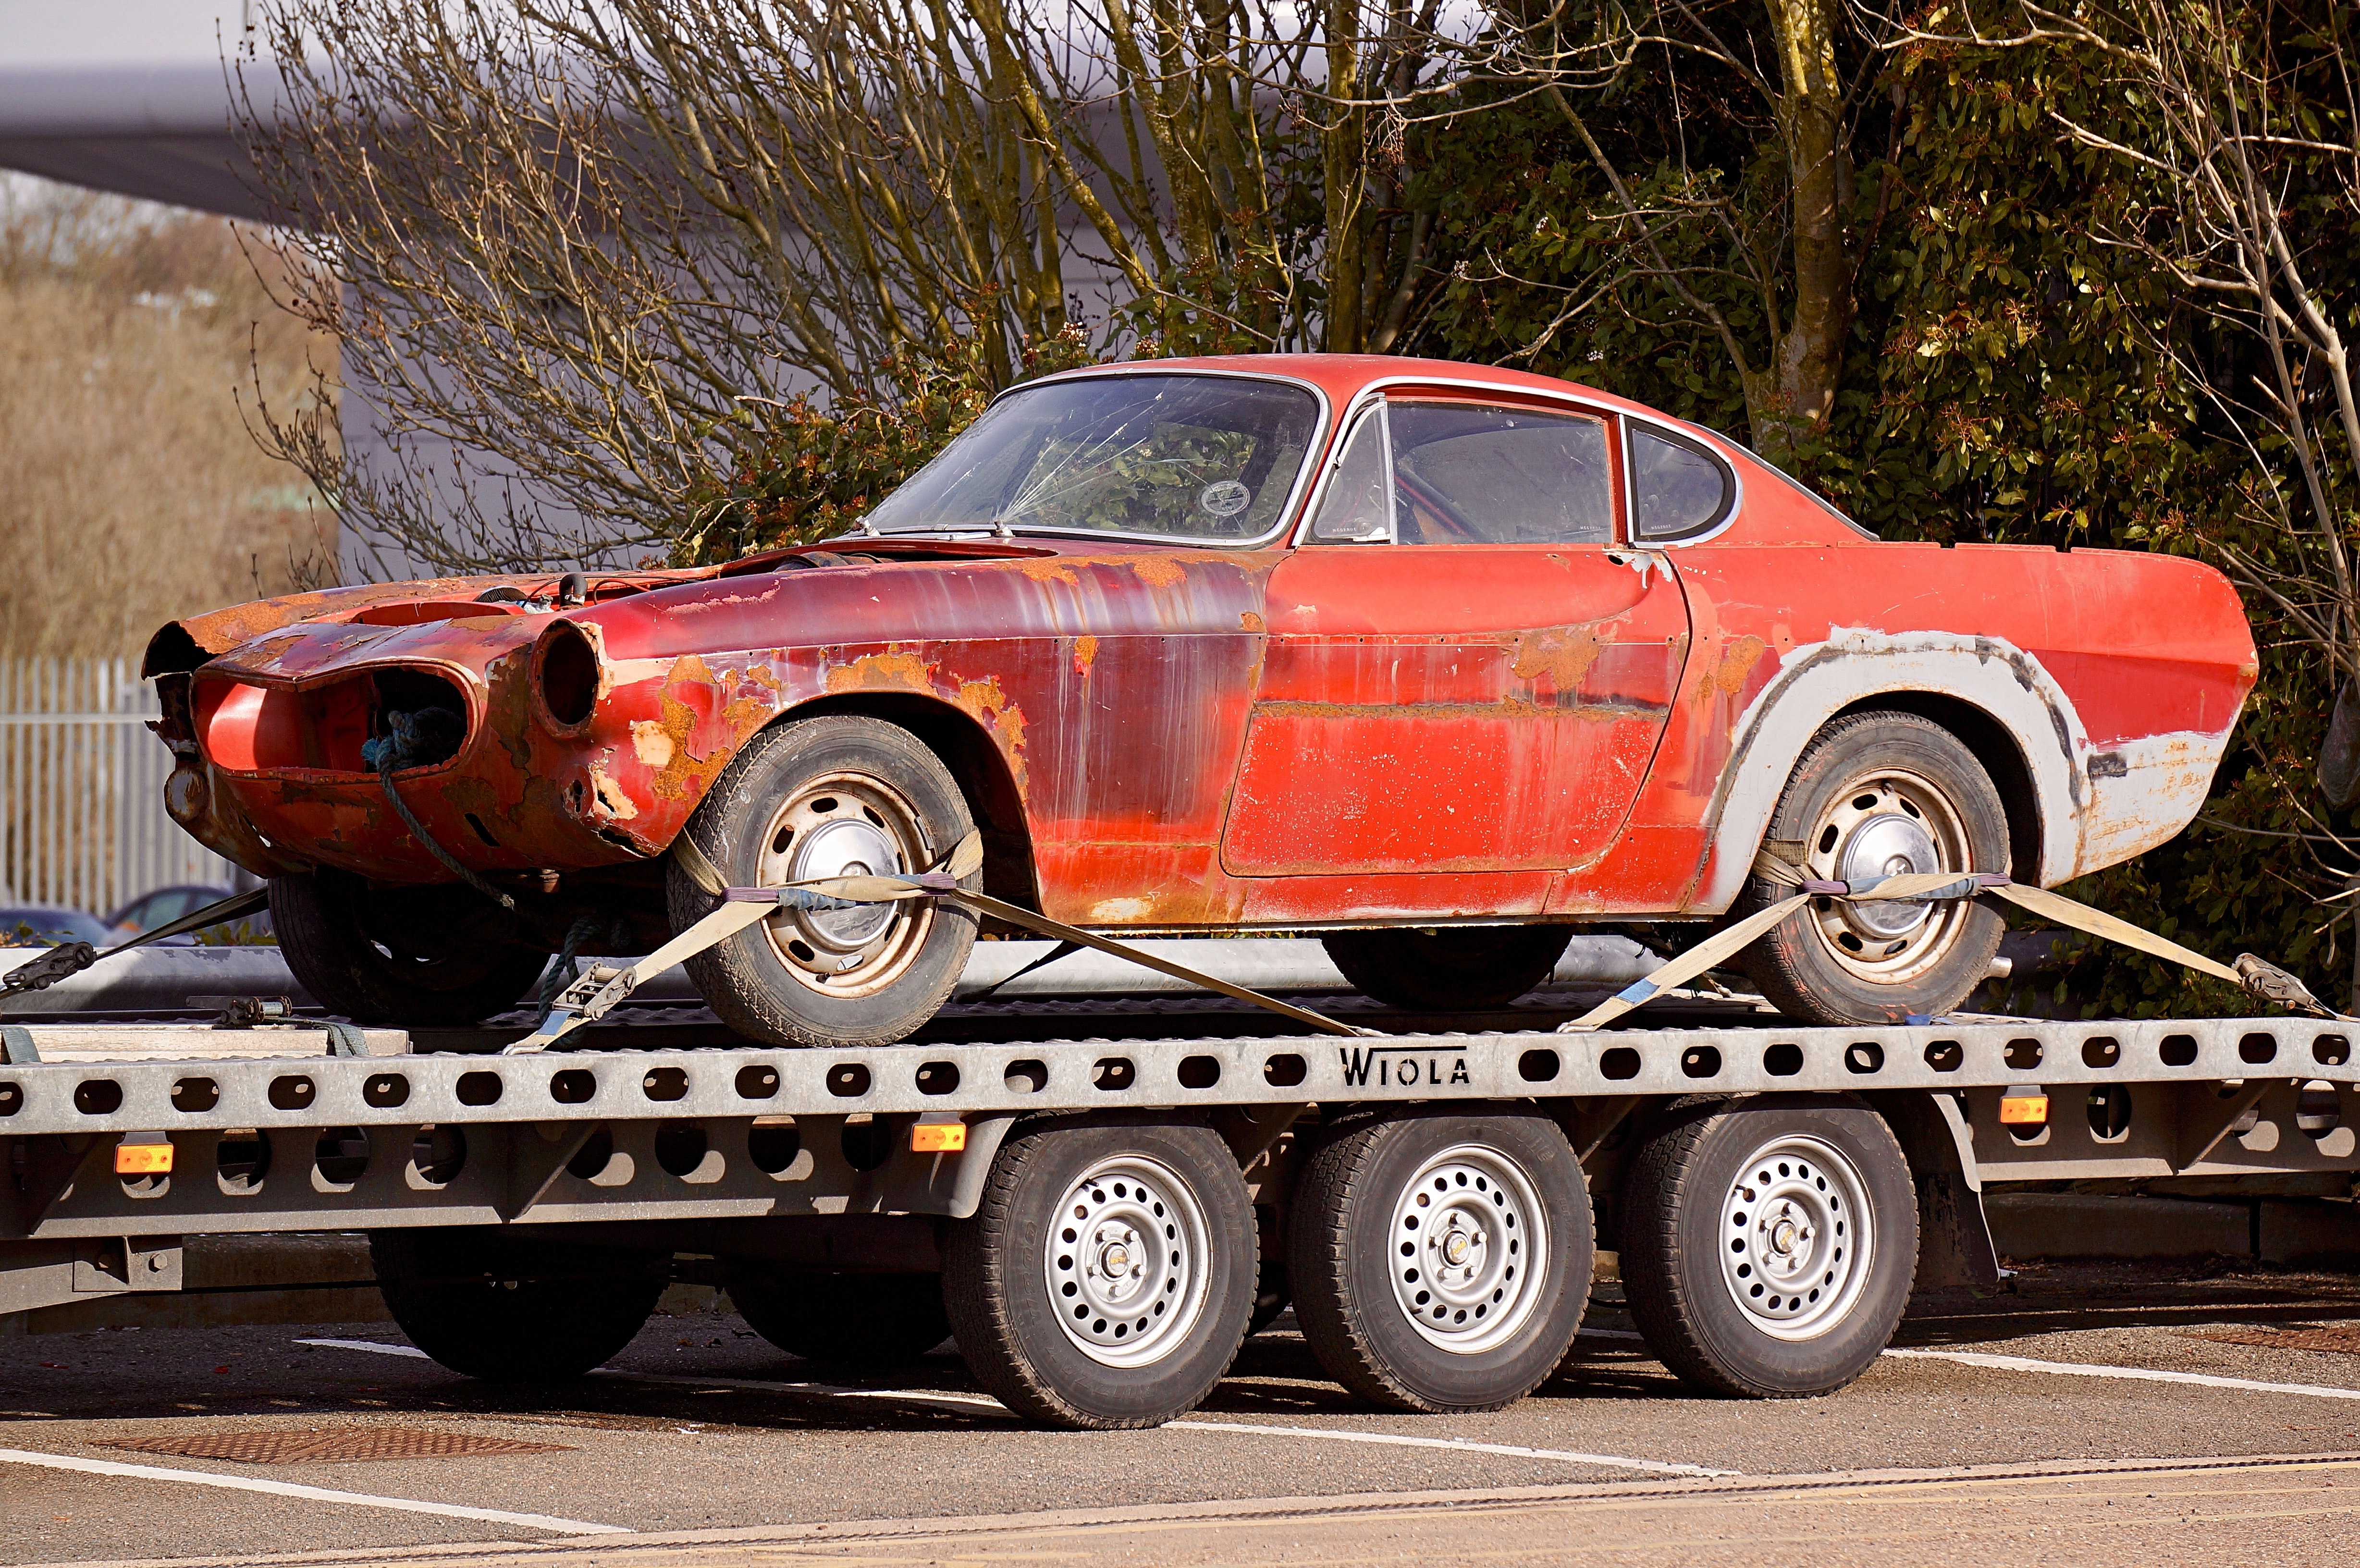
land vehicle, vehicle, car, coupe, classic car, sedan, sports car, hardtop